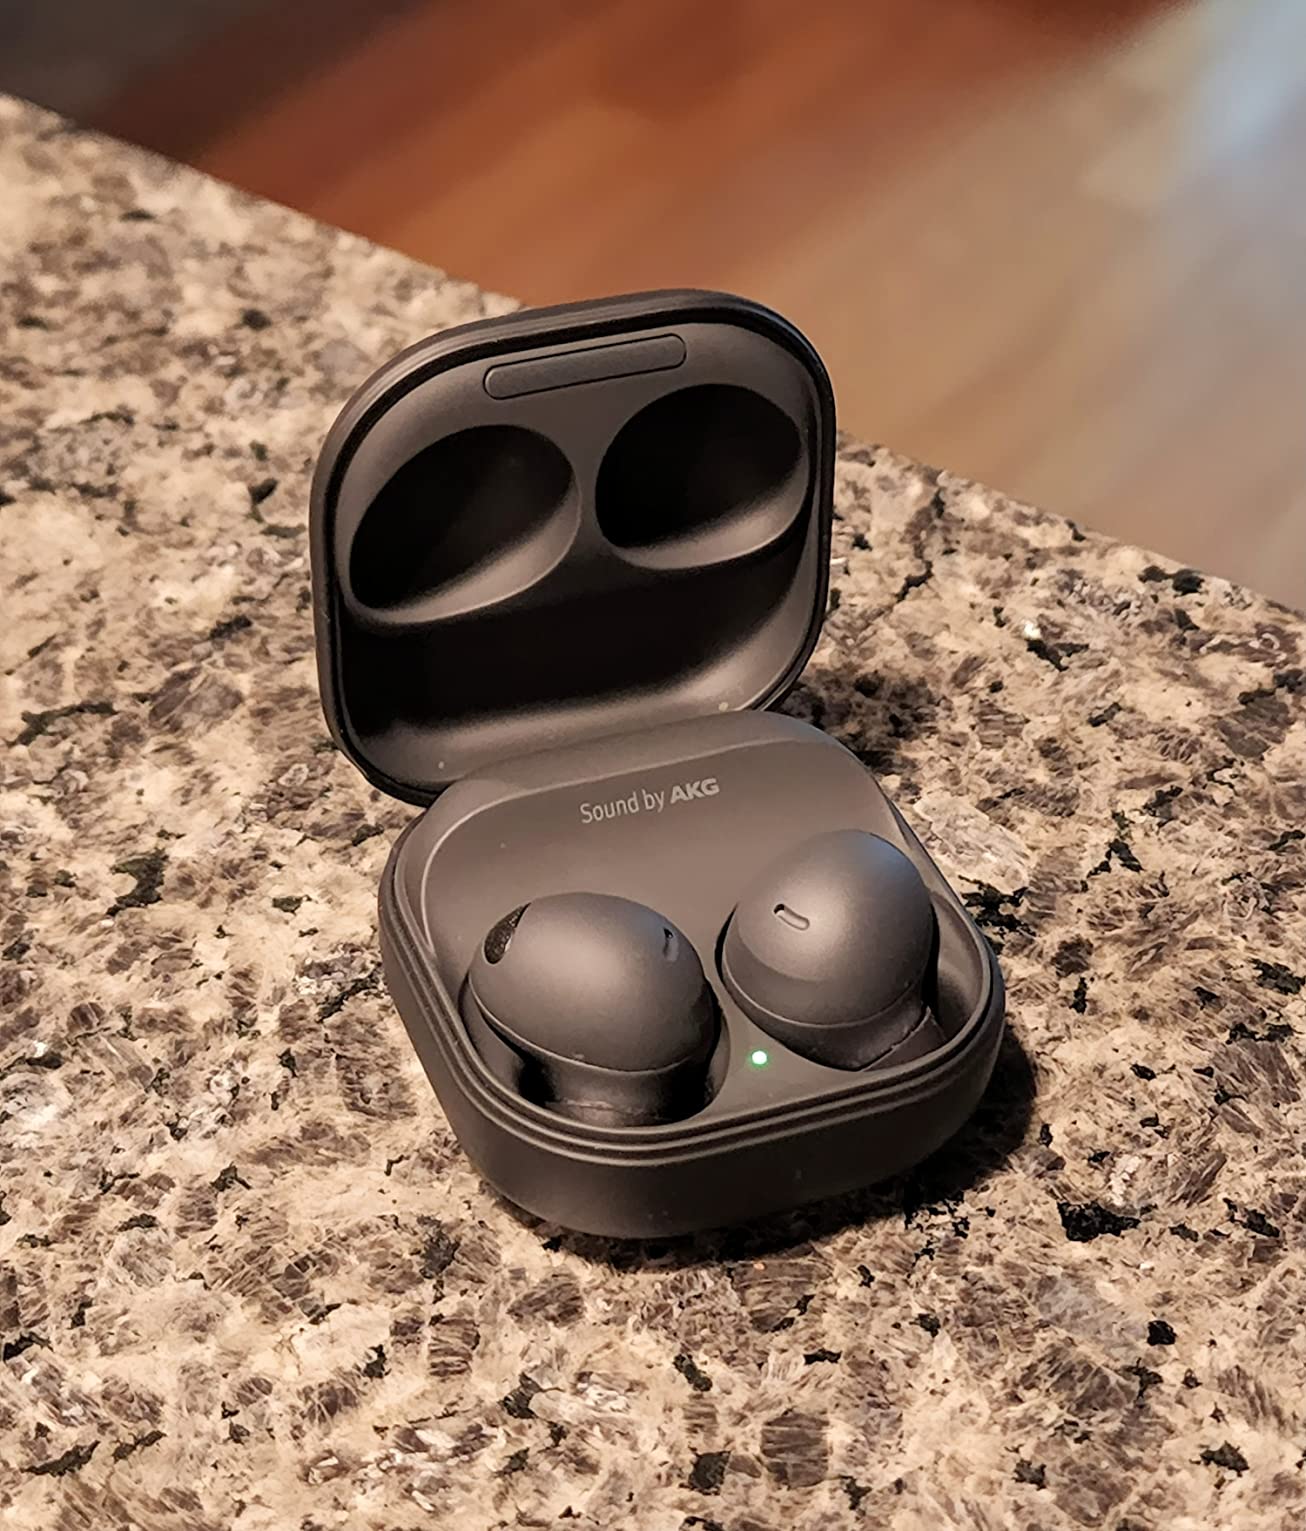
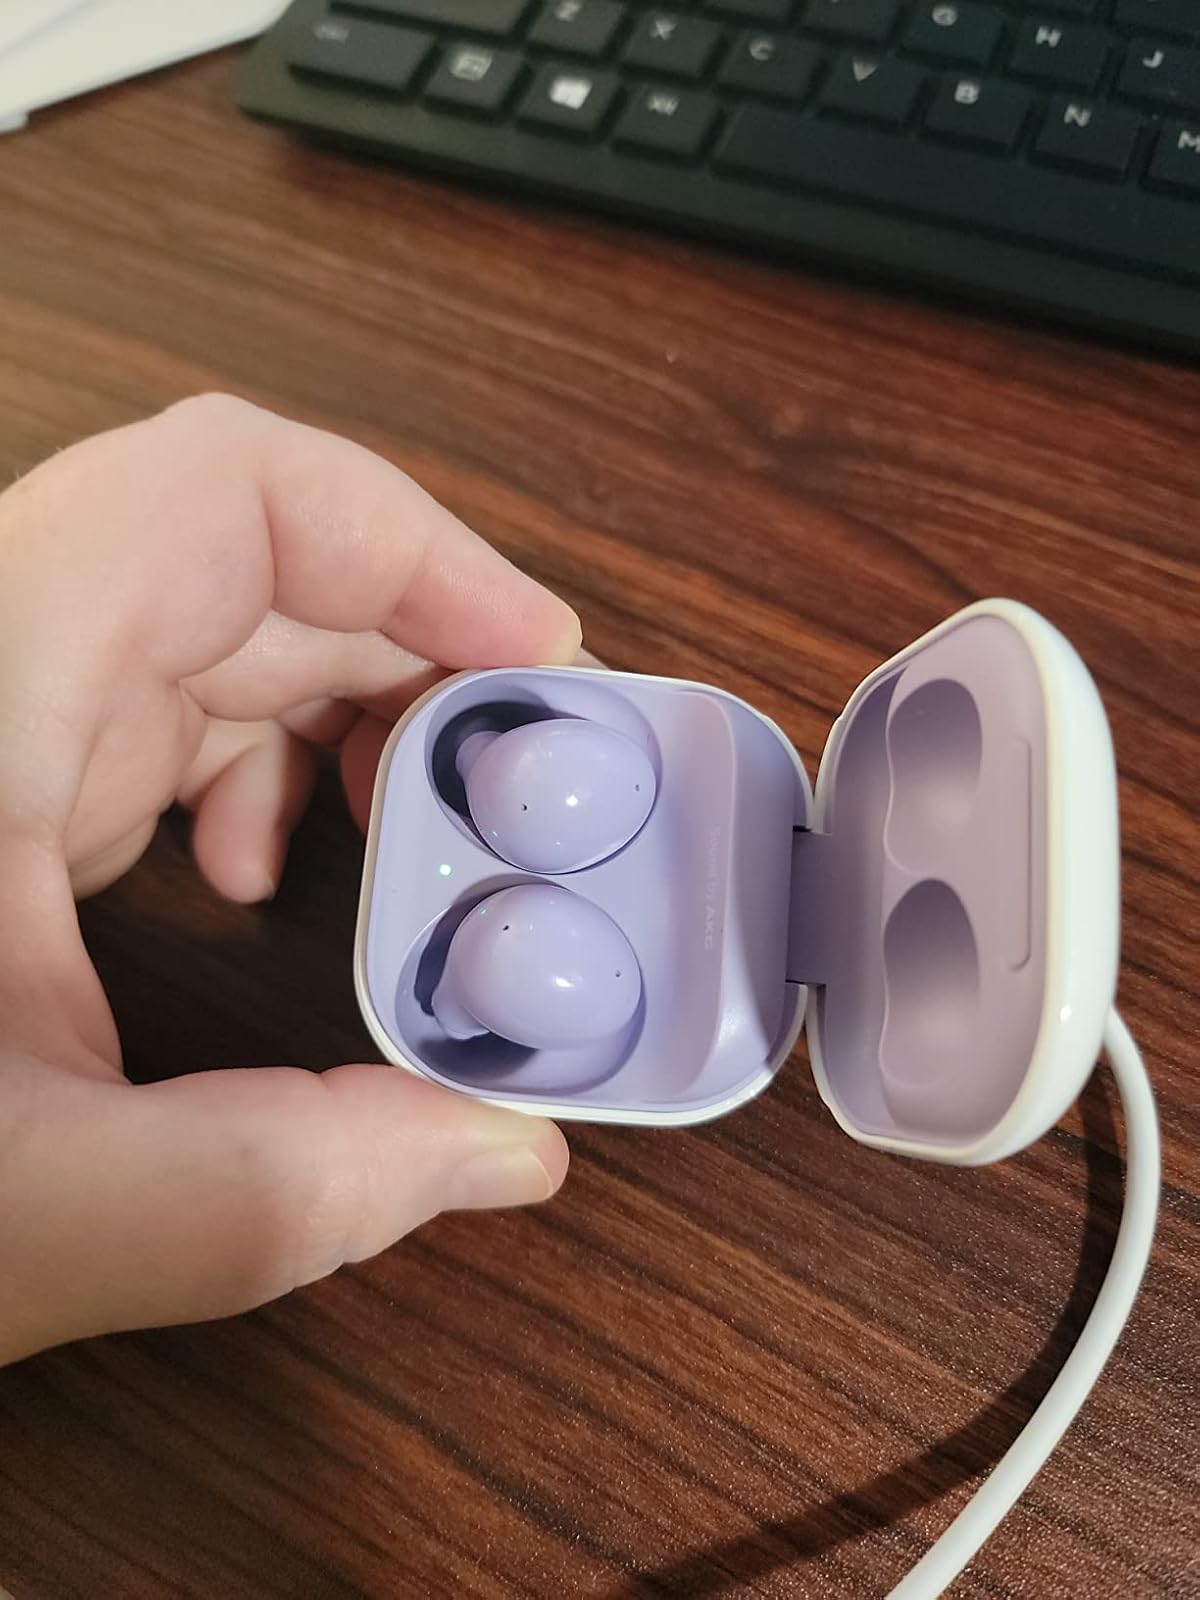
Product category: earbuds
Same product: no